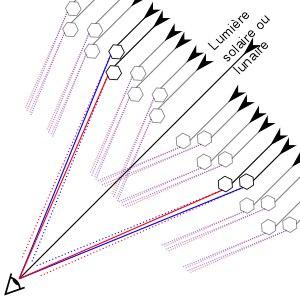
Le petit halo ou halo de 22° est un photométéore qui apparait comme un cercle lumineux autour du Soleil ou de la Lune à 22° de l'axe observateur-source. Il est causé par la double réfraction de la lumière provenant de ces sources et passant à travers une mince couche de cristaux de glace, comme ceux d'un cirrus.